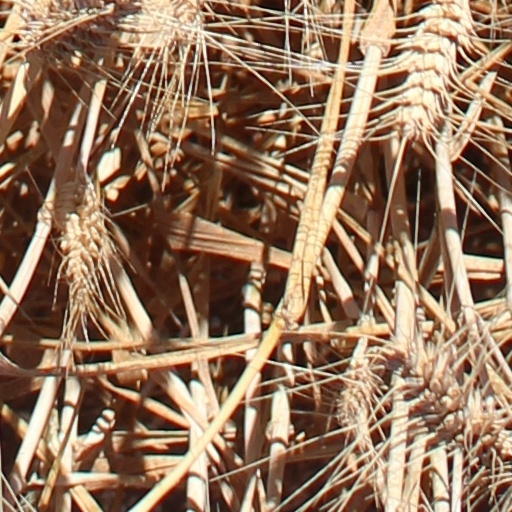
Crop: wheat